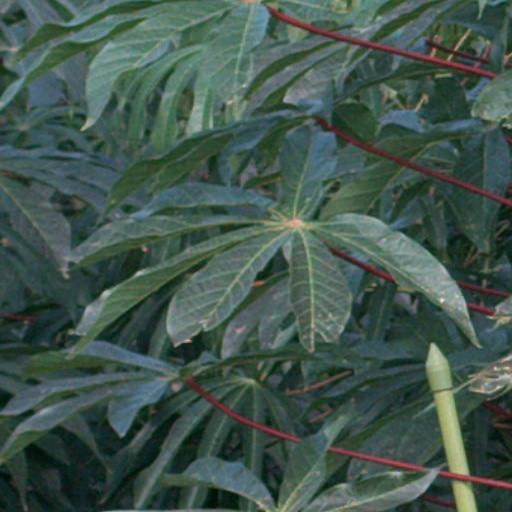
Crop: cassava